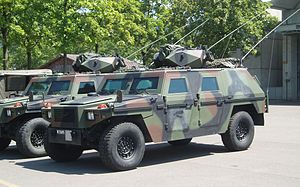
Mowag Eagle / Galleri
Mowag Eagle er et militært hjulkøretøj produceret af det multinationale firma General Dynamics European Land Systems som opkøbte den oprindelige producent, schweiziske Mowag. Køretøjet er stadig navngivet efter Mowag og systemet er udviklet over 5 generationer af køretøjer.